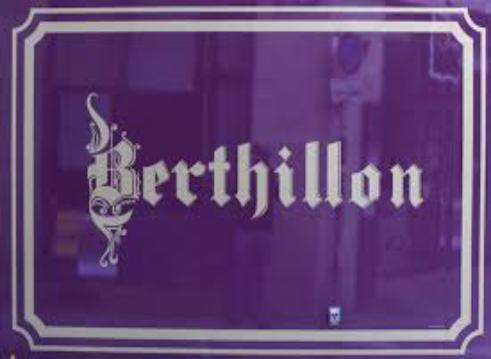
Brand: Berthillon
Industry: Food